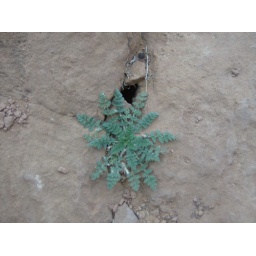
St. George cute plant growing in a crack on a rock